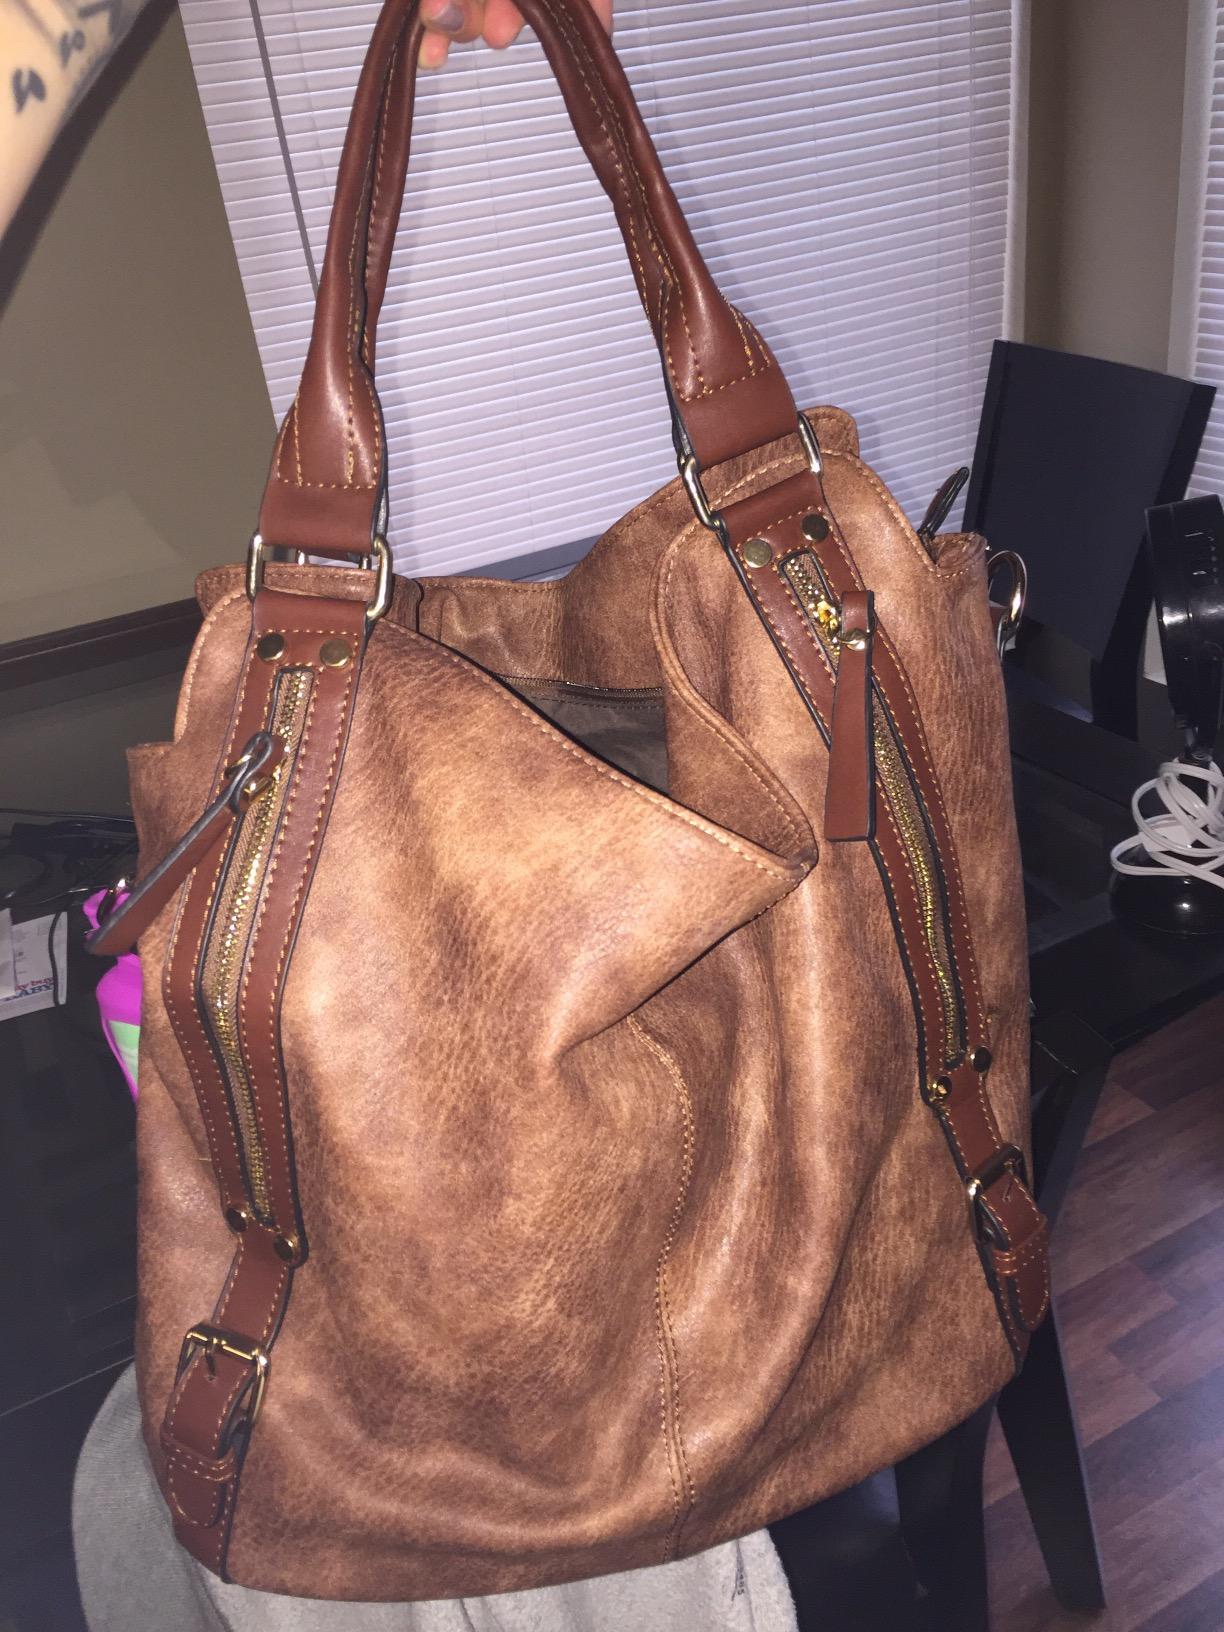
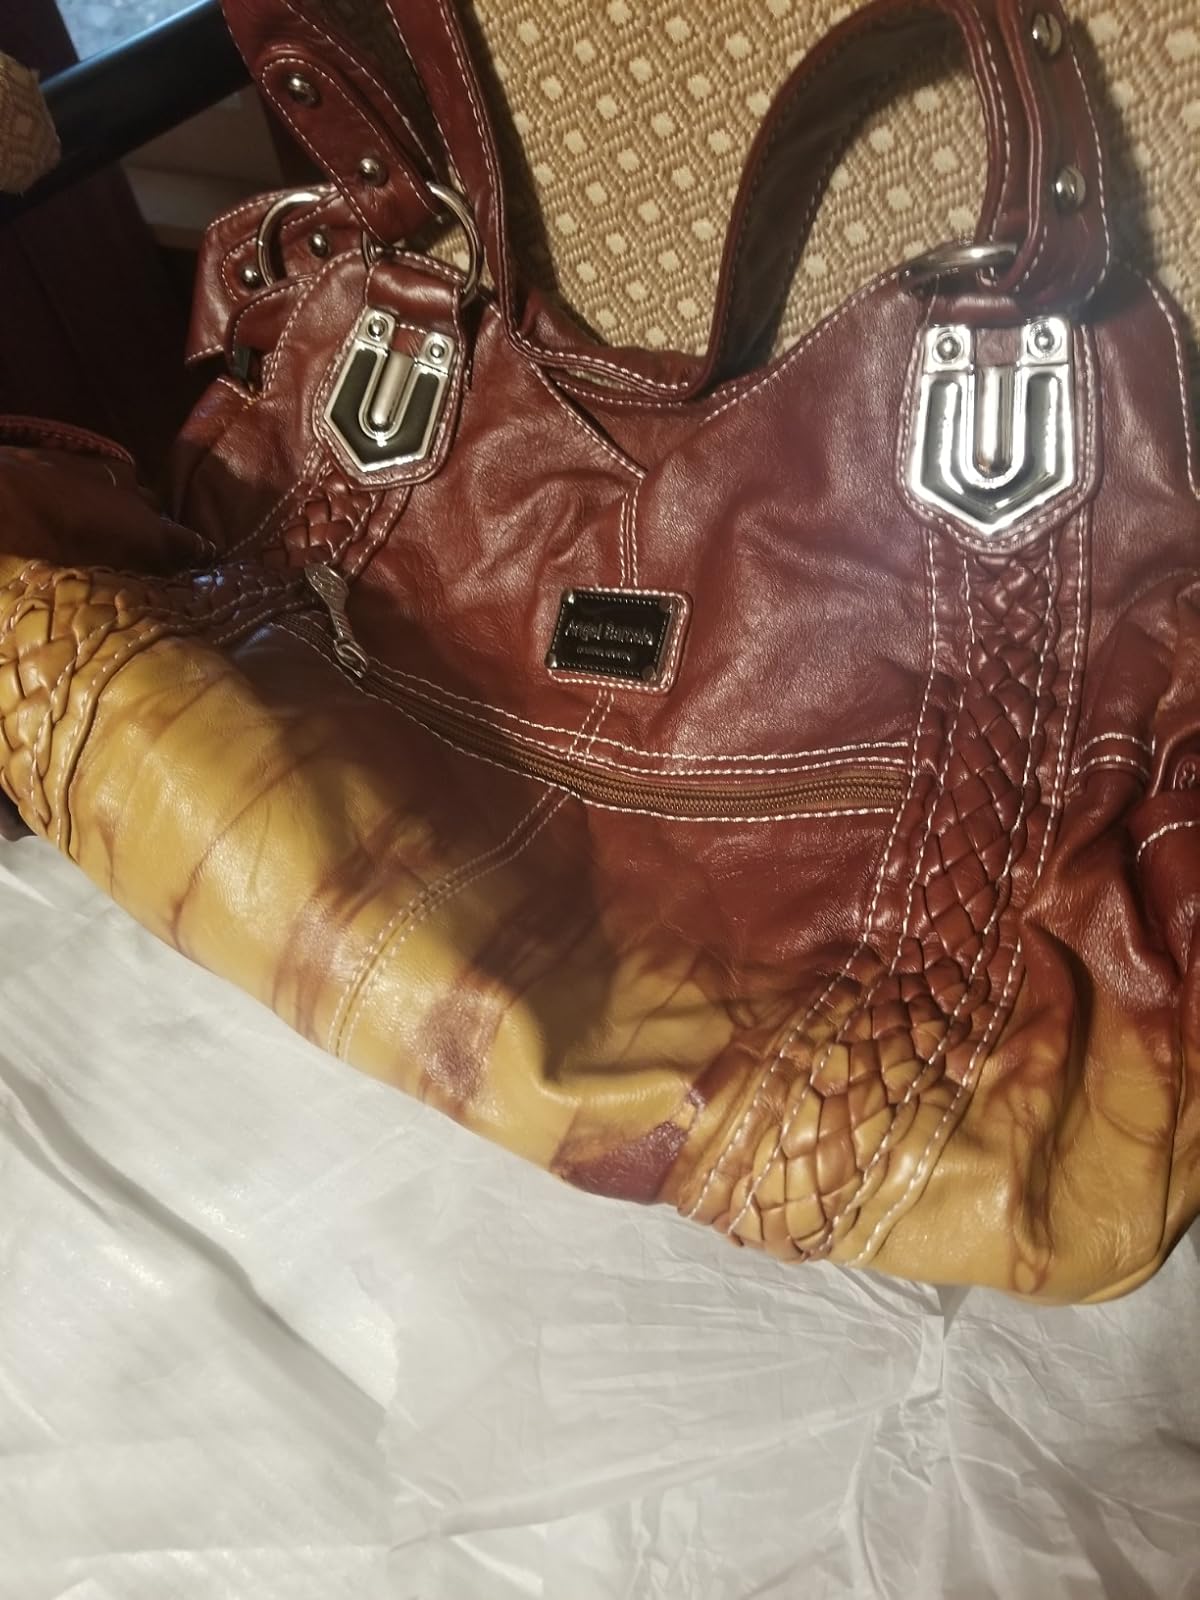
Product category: accessories_handbag
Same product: no